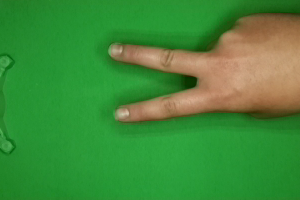
Label: scissors